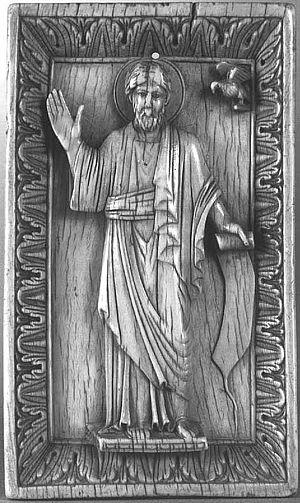
Plaque de reliure du livre du sacre des rois de France - Milan ou Magdebourg -vers 968-980
Le Livre du sacre est une pontifical contenant les textes utilisés lors des cérémonies du sacre des rois de France.